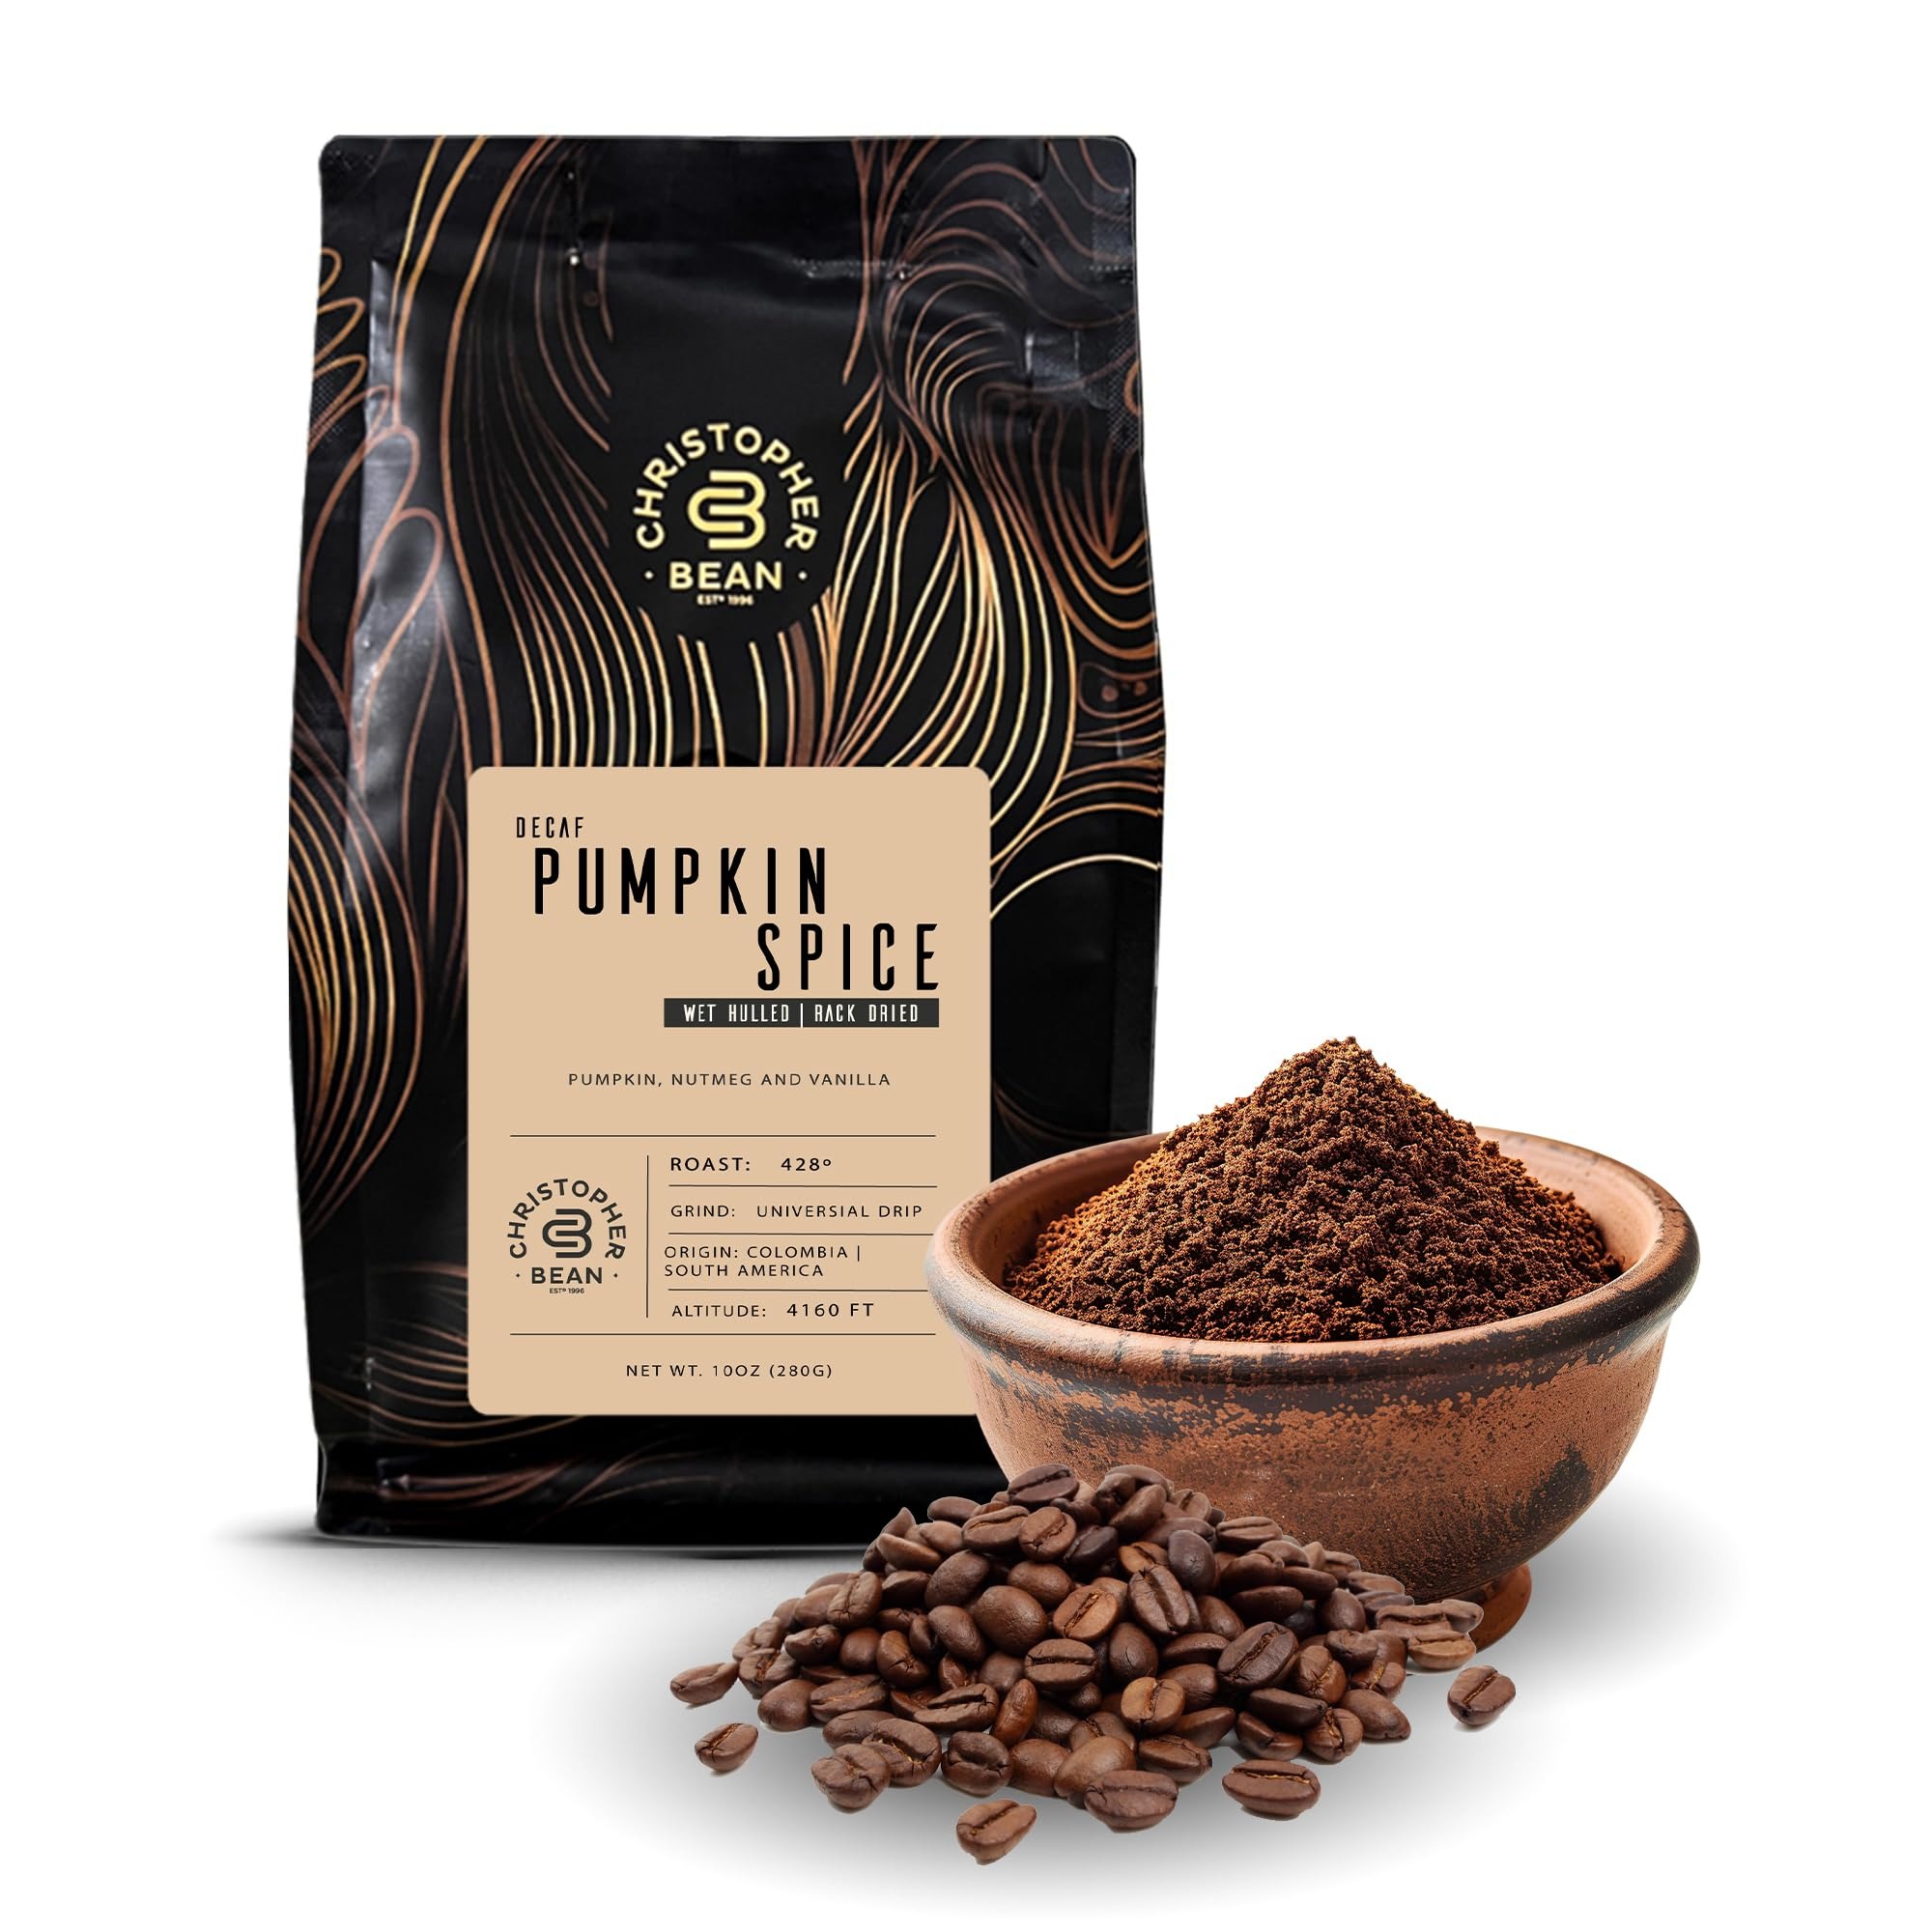
Item Name: Christopher Bean Coffee - Decaf Ground Universal Drip Pumpkin Spice Flavored Coffee| Coffee Beans with Medium Roast 100% Arabica, No Sugar, No Fats, Non-GMO | 10 - Ounce Bag
Bullet Point 1: DECAF GROUND: Indulge in the rich, creamy taste of pumpkin with every cup of pumpkin spice flavored coffee. Our expertly crafted blend combines the smoothness of 100% arabica beans with a delightful flavor, offering a gourmet pumpkin flavored coffee experience that's both aromatic and satisfying.
Bullet Point 2: NO SUGAR, NO FATS: This ground coffee is enjoyable for you without the added calories. Our coffee contains no sugar or fat, making it a healthier choice for those watching their intake. Our instant coffee with no fats lets you savor the creamy flavor without compromising your dietary goals and indulge in a guilt-free coffee experience.
Bullet Point 3: FRESHNESS IN EVERY BAG: Our pumpkin spice flavor for coffee is sealed to preserve freshness and flavor, packaged in a 10-ounce bag. Each bag of gluten free pumpkin spice coffee beans is carefully crafted to ensure you receive a coffee that's as fresh as possible, offering a delightful taste and aroma with every brew.
Bullet Point 4: MADE WITH NON-GMO FLAVORINGS: We use only non-GMO flavorings to enhance our flavored with no sugar coffee, ensuring a pure and natural taste. Our commitment to quality means you can enjoy the rich flavor knowing it's free from genetically modified ingredients. It's a choice you can feel good about with every cup of our medium roast pumpkin flavored coffee ground.
Bullet Point 5: CUSTOMER SATISFACTION: We value every customer response and offer friendly customer service. In any case, if you are unsatisfied with the purchase of our product, just feel free to reach out to us. We are willing to help you in every possible way. We sincerely hope you can easily purchase and enjoy your life with pumpkin spice flavored coffee ground for a long time.
Value: 12.0
Unit: Count

Price: 13.99